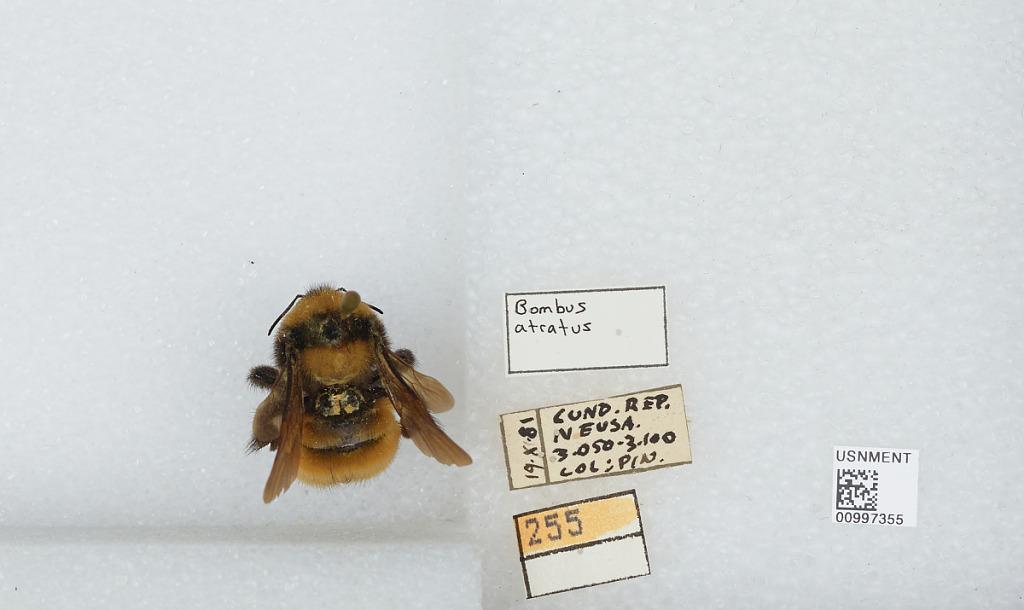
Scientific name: Bombus (Fervidobombus) atratus Franklin
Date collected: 1981-10-19
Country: United States
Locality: North East